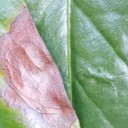
Label: Phoma